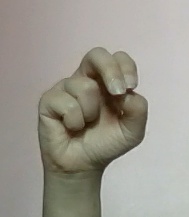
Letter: gaaf